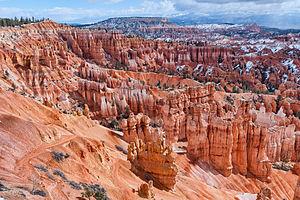
Le parc national de Bryce Canyon est un parc national américain situé dans le Sud de l'Utah.